Margaret Louisa Woods

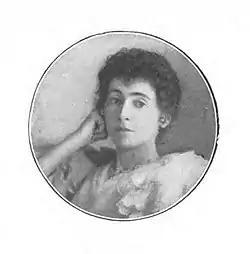
Margaret Louisa Woods

Margaret Louisa Woods (née Bradley; 20 November 1855 – 1 December 1945) was an English writer, known for novels and for her lyrical and socially conscious poetry.